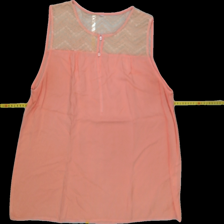
View: front
Type: Tank top
Category: Ladies
Brand: Not Applicable
Colors: Pink
Material: 100%viscose
Trend: No trend
Stains: Yes
Price range: <50
Recommended usage: Export